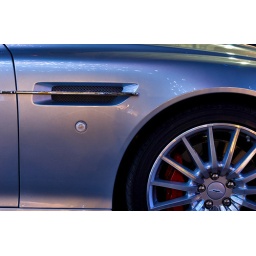
The fastest road car in the history of Aston Martin.